New France

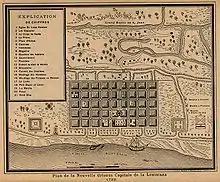
Map of New Orleans in 1728

The first settler, brought to Quebec by Champlain, was the apothecary Louis Hébert and his family of Paris. They expressly came to settle and remain in New France so as to make the settlement viable. Waves of recruits came in response to the requests for men with specific skills, "e"."g"., farmers, architects, and blacksmiths. At the same time, the government encouraged intermarriages with the indigenous peoples and welcomed indentured servants, or "engagés" sent to New France. As couples married, cash incentives to have large families were put in place and proved effective.